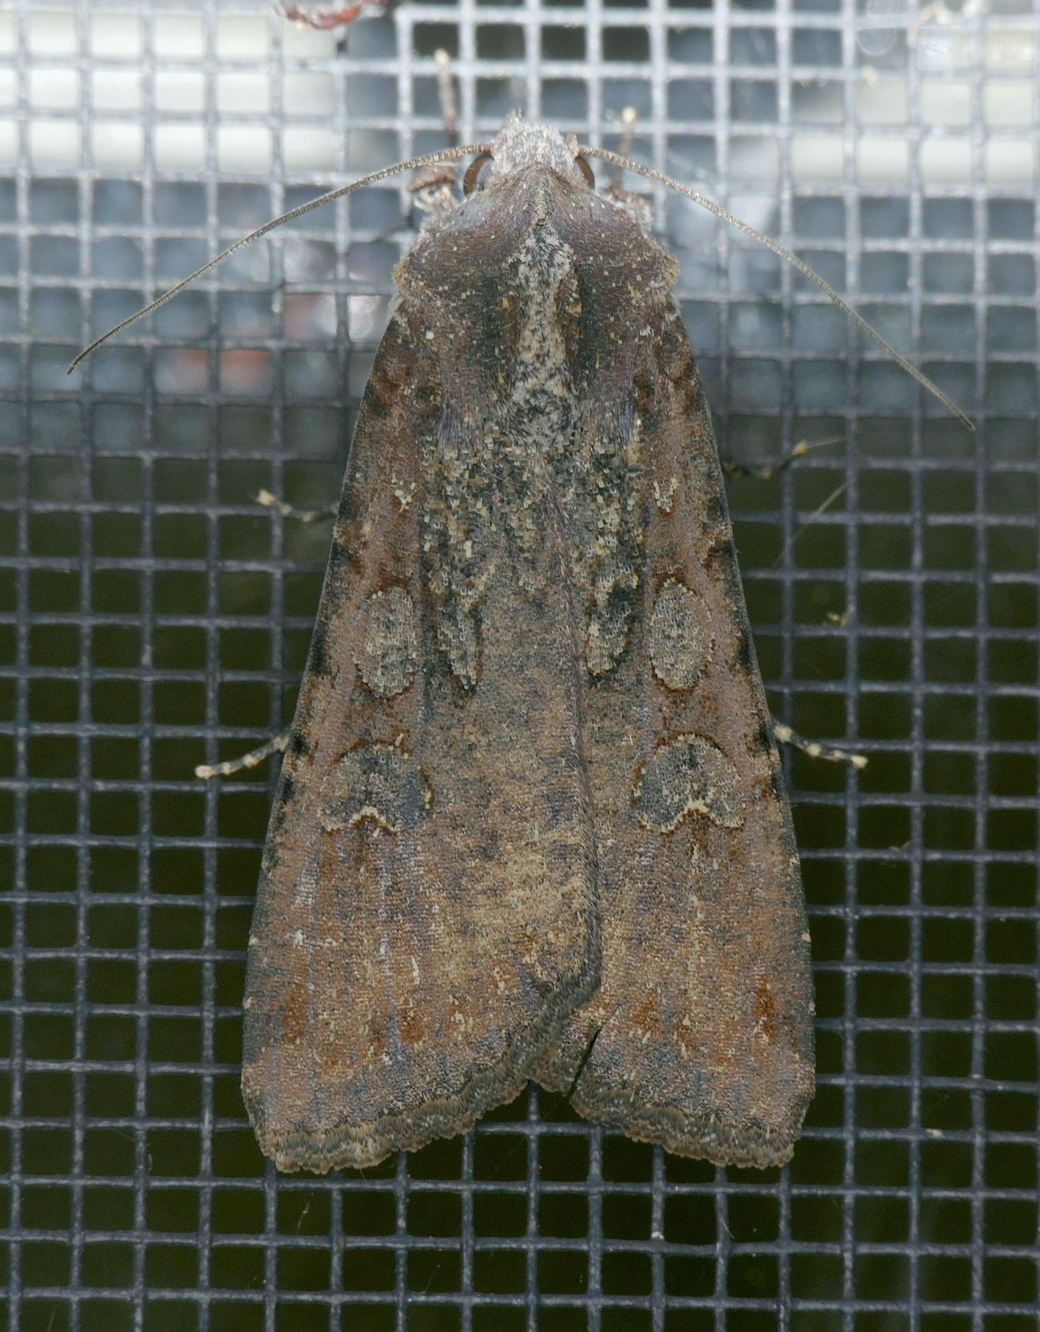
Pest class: cutworms